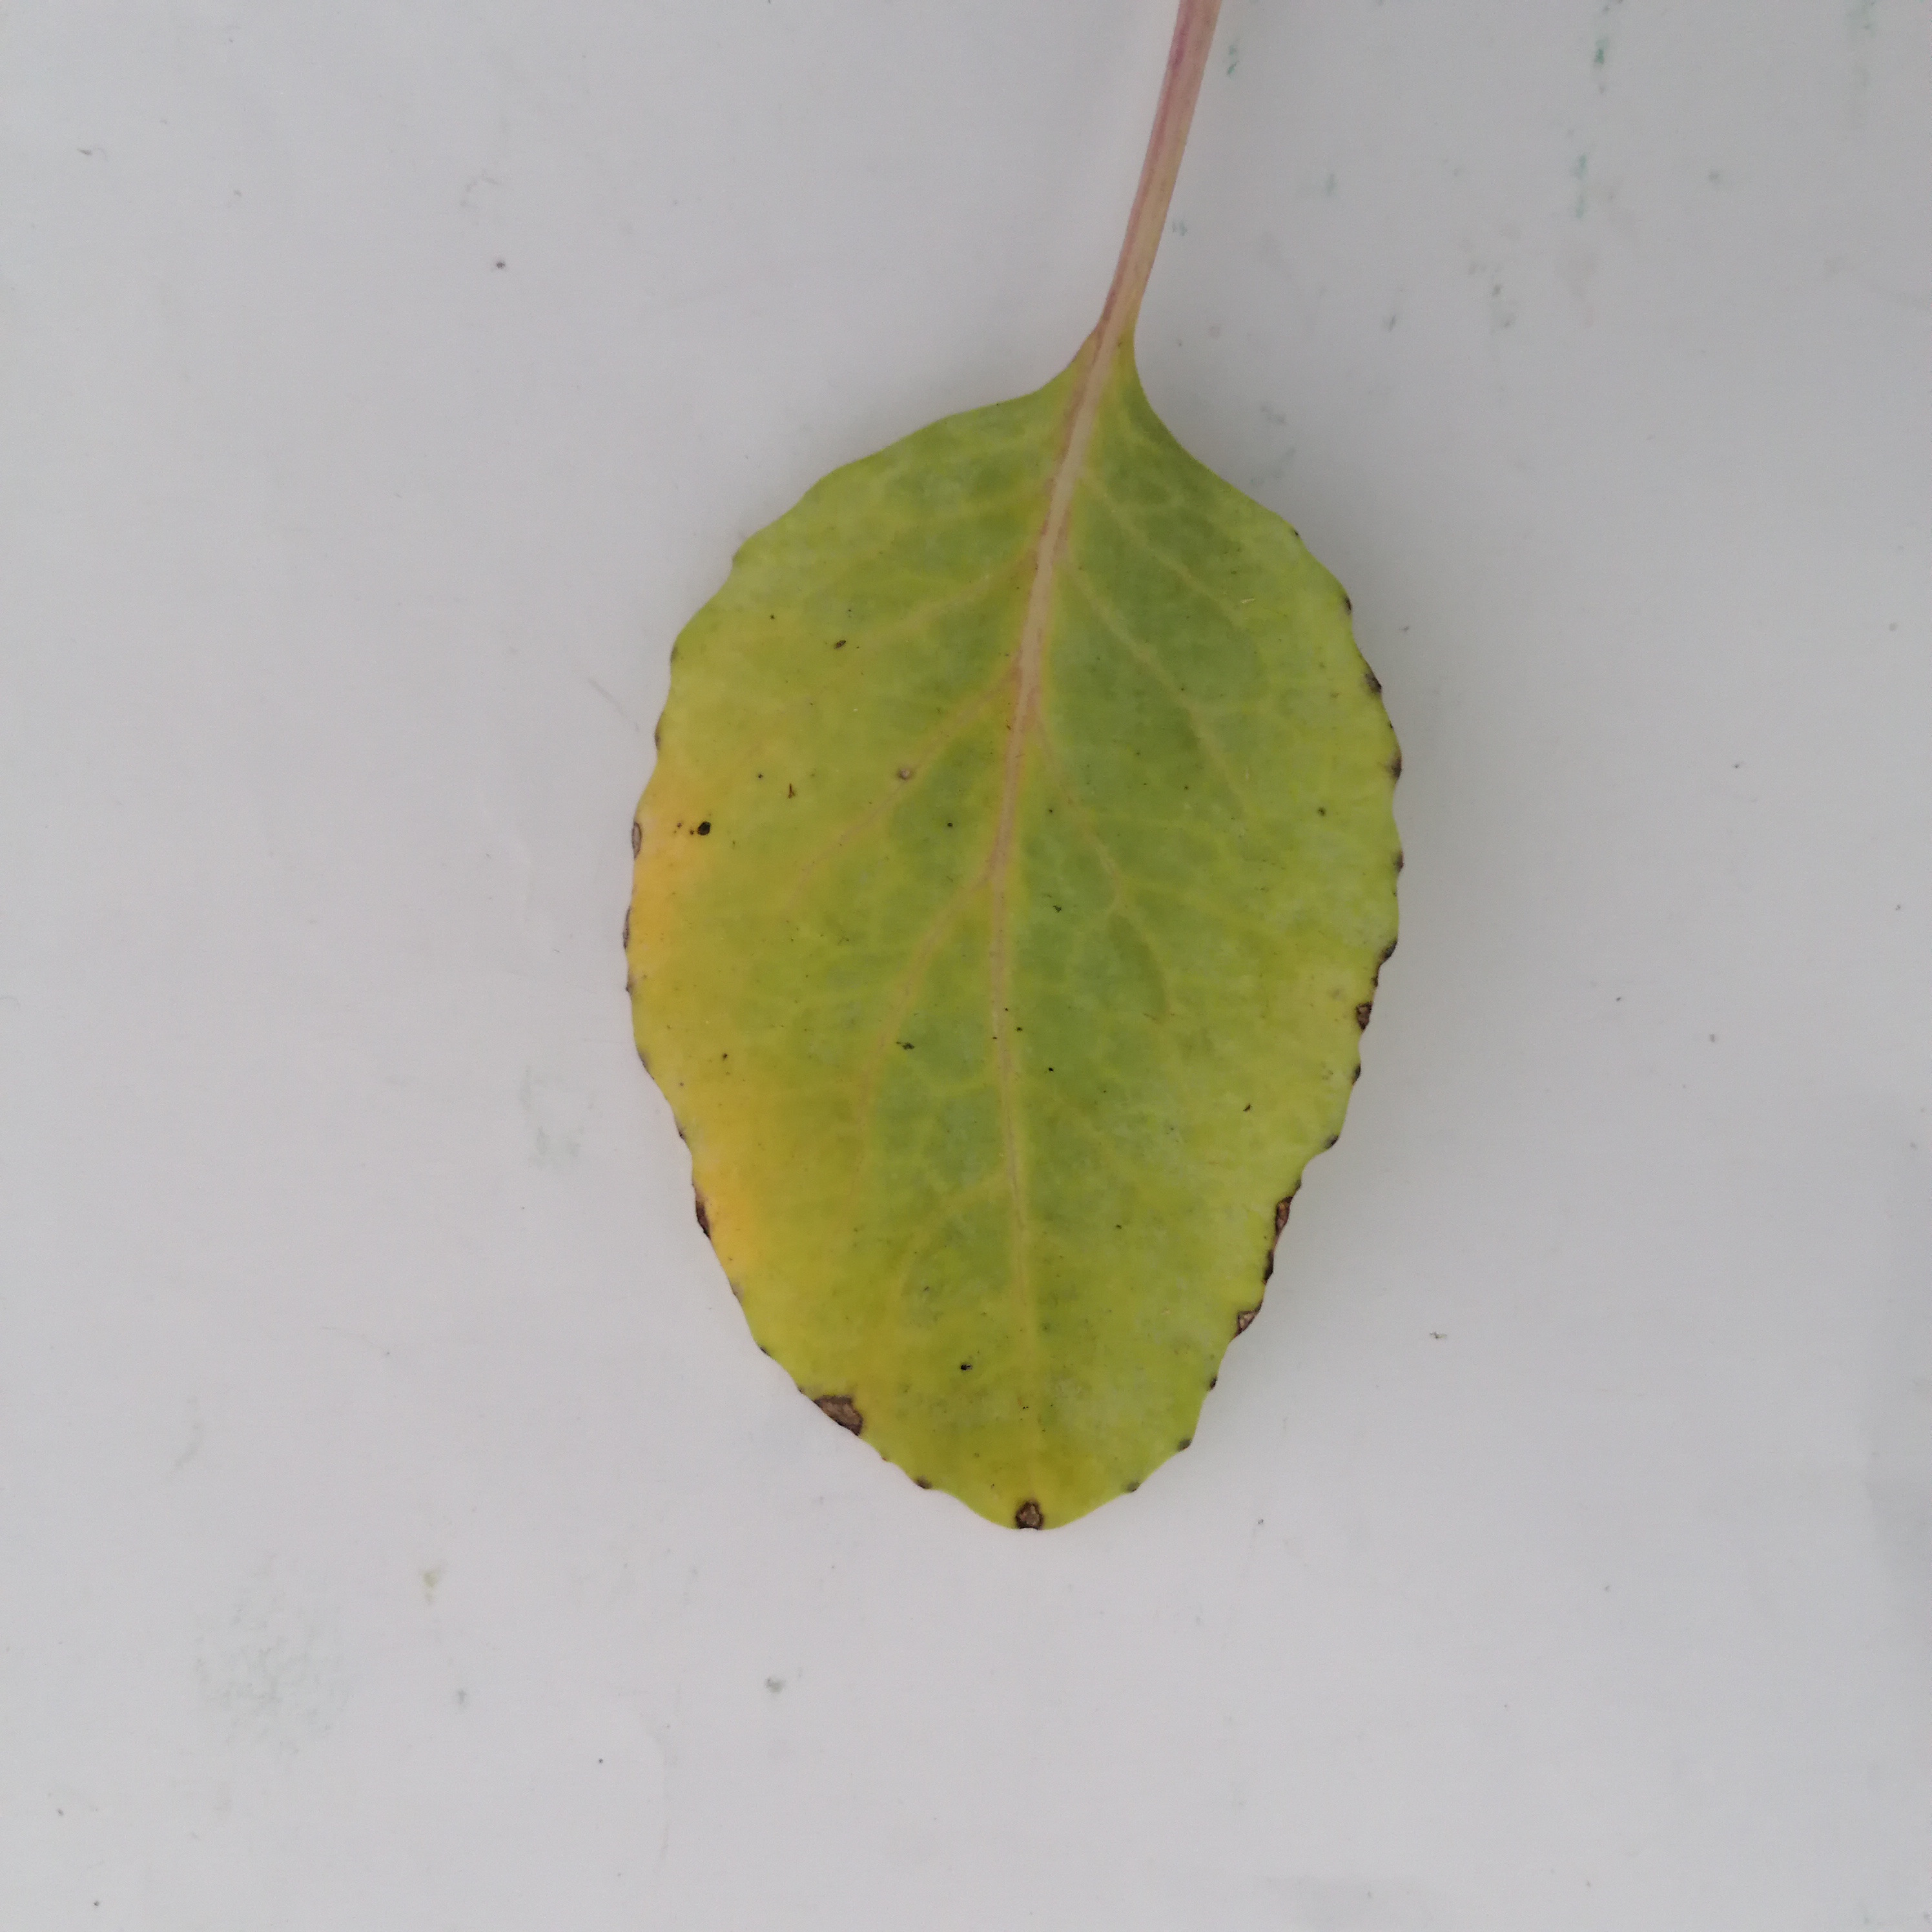
Label: Black Rot